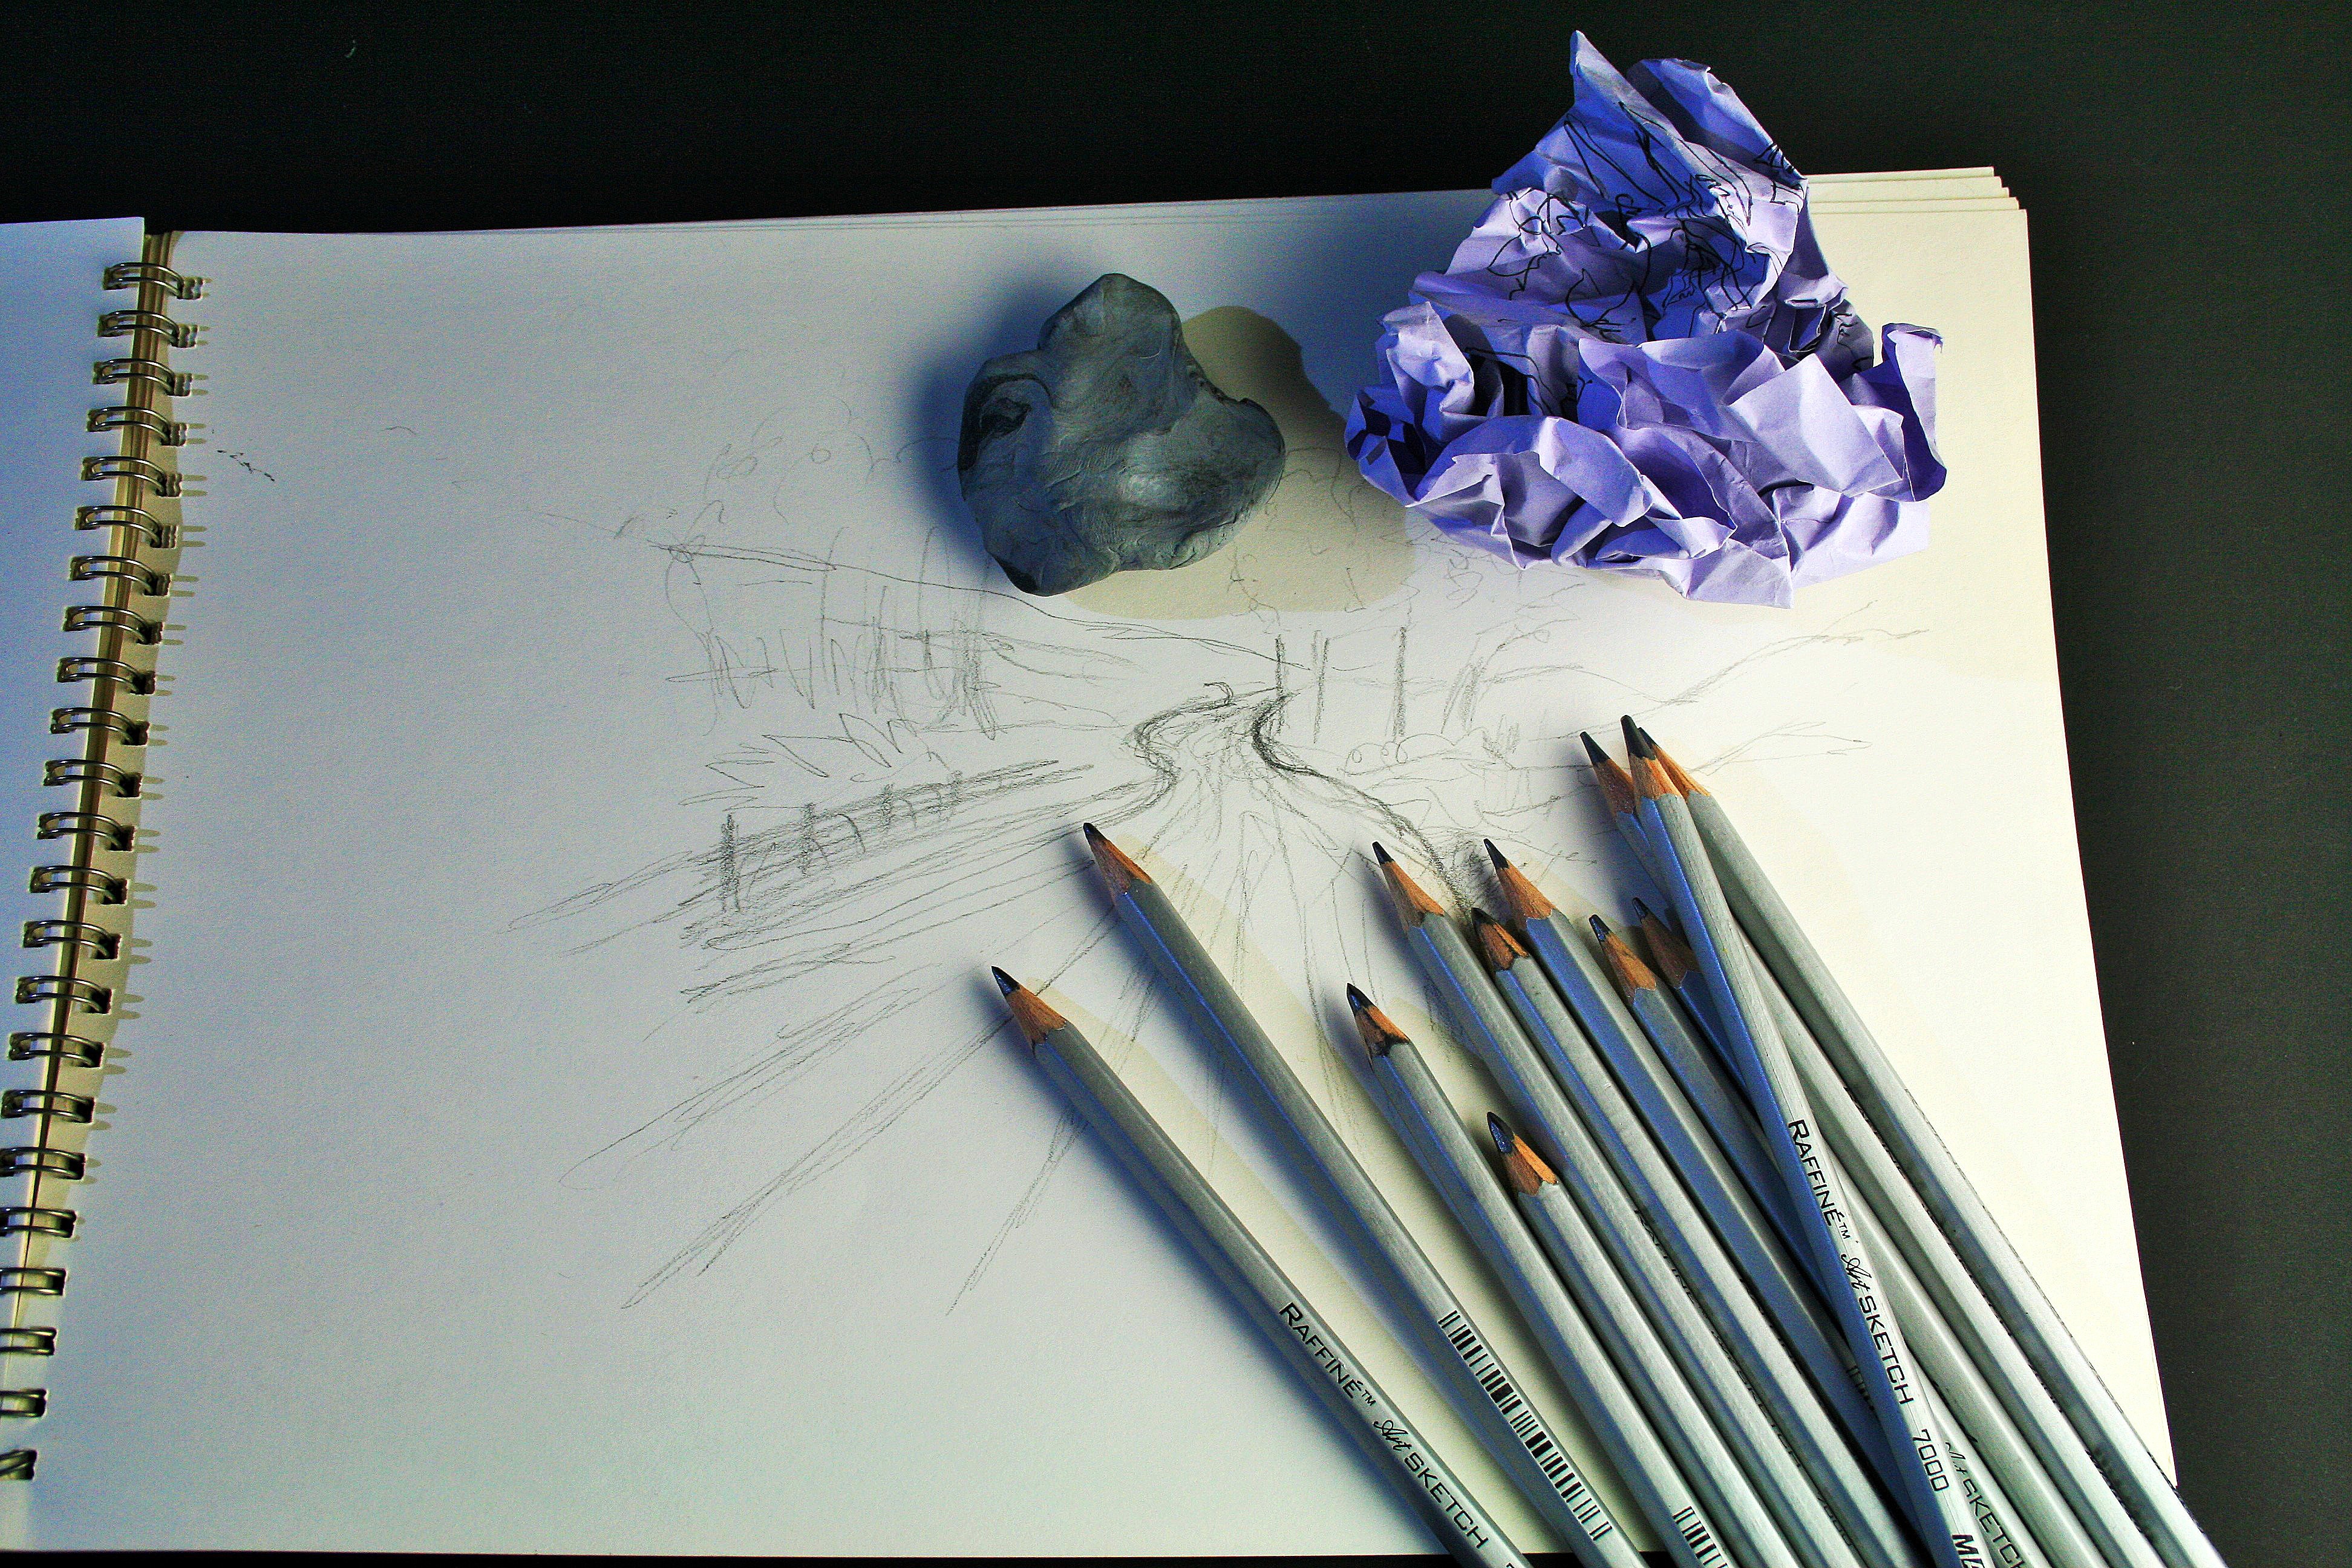
writing, color, blue, paper, eraser, art, sketch, drawing, pencils, shape, crumpled, art pencils, sketch pad